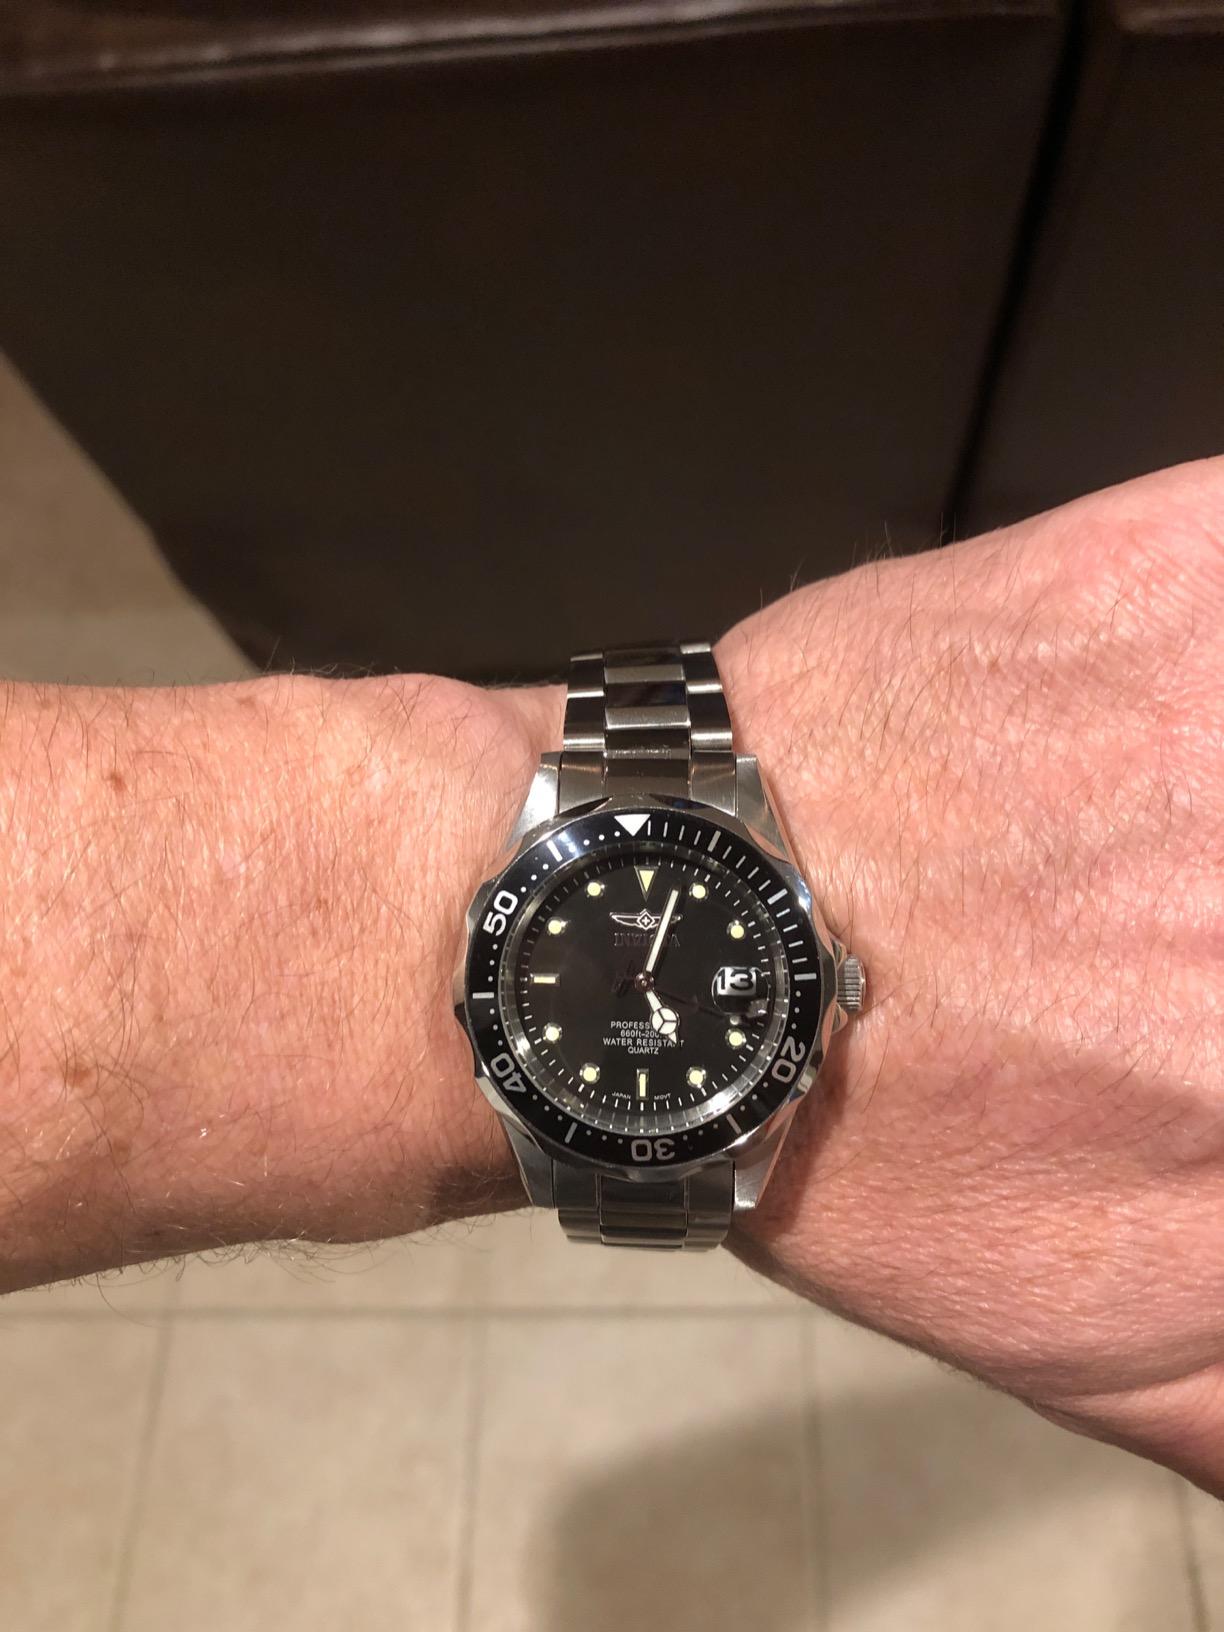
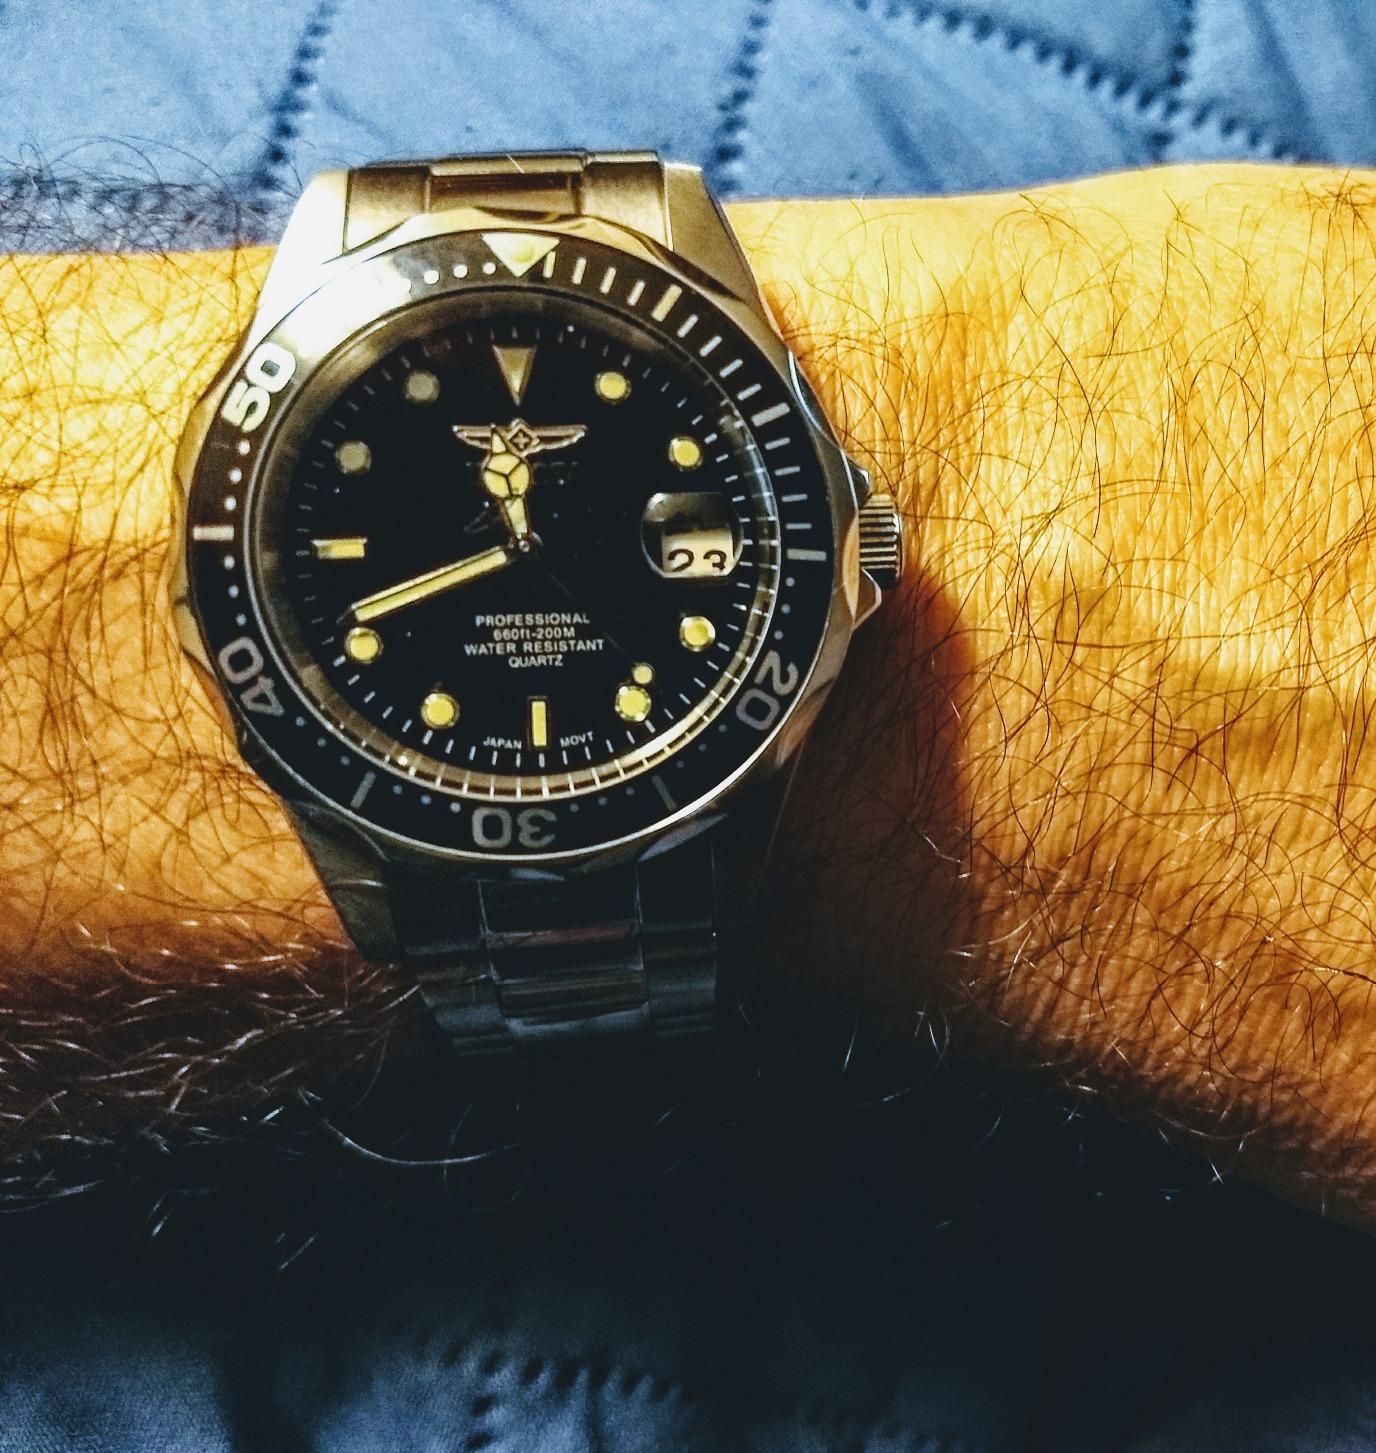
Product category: accessories_watch
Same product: yes